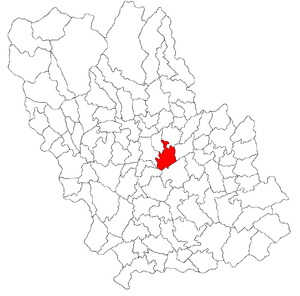
Bălțești est une commune roumaine du județ de Prahova, dans la région historique de Valachie et dans la région de développement du Sud.